Llamatron

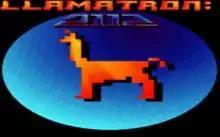
MS-DOS title screen

Llamatron (stylized Llamatron: 2112 on the title screen) is a multidirectional shooter video game programmed by Jeff Minter of Llamasoft and released in 1991 for the Atari ST and Amiga and in 1992 for MS-DOS. Based on "", players of "Llamatron" control the eponymous creature in an attempt to stop an alien invasion of Earth and rescue animals—referred to as "Beasties"—for points. Players advance by destroying all of the enemies on each level using a laser that fires automatically in the direction that the Llamatron is moving. Various power-ups exist to aid the player in defeating the wide variety of enemies and obstacles they face along the way.